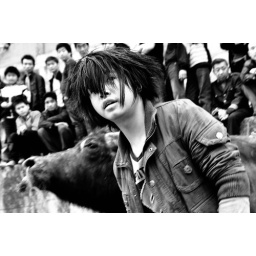
He is kind of like a Chinese cow boy, this prize bull has won countless battles against other bulls.